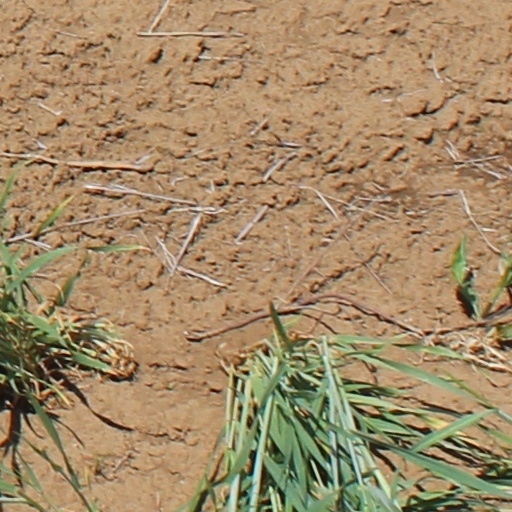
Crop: wheat